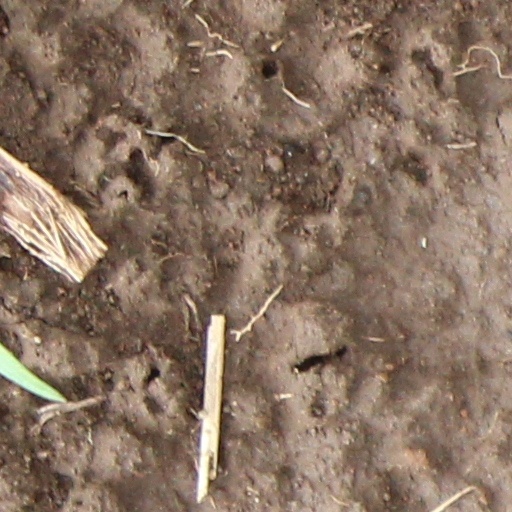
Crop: wheat